Affirming Catholicism

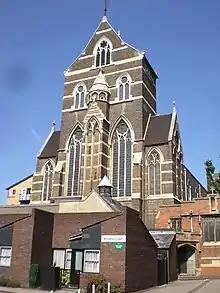
St Alban's Church, Holborn, London

In North America, AAC has ties with the Society of Catholic Priests; in the UK, AffCath is a partner organisation of Inclusive Church.